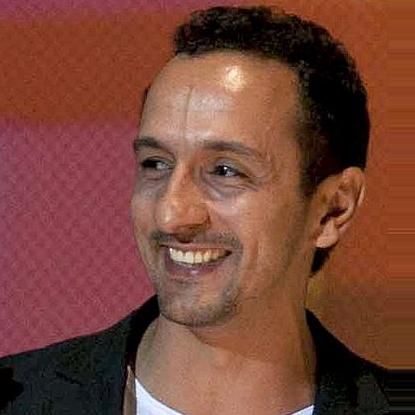
Age: 34